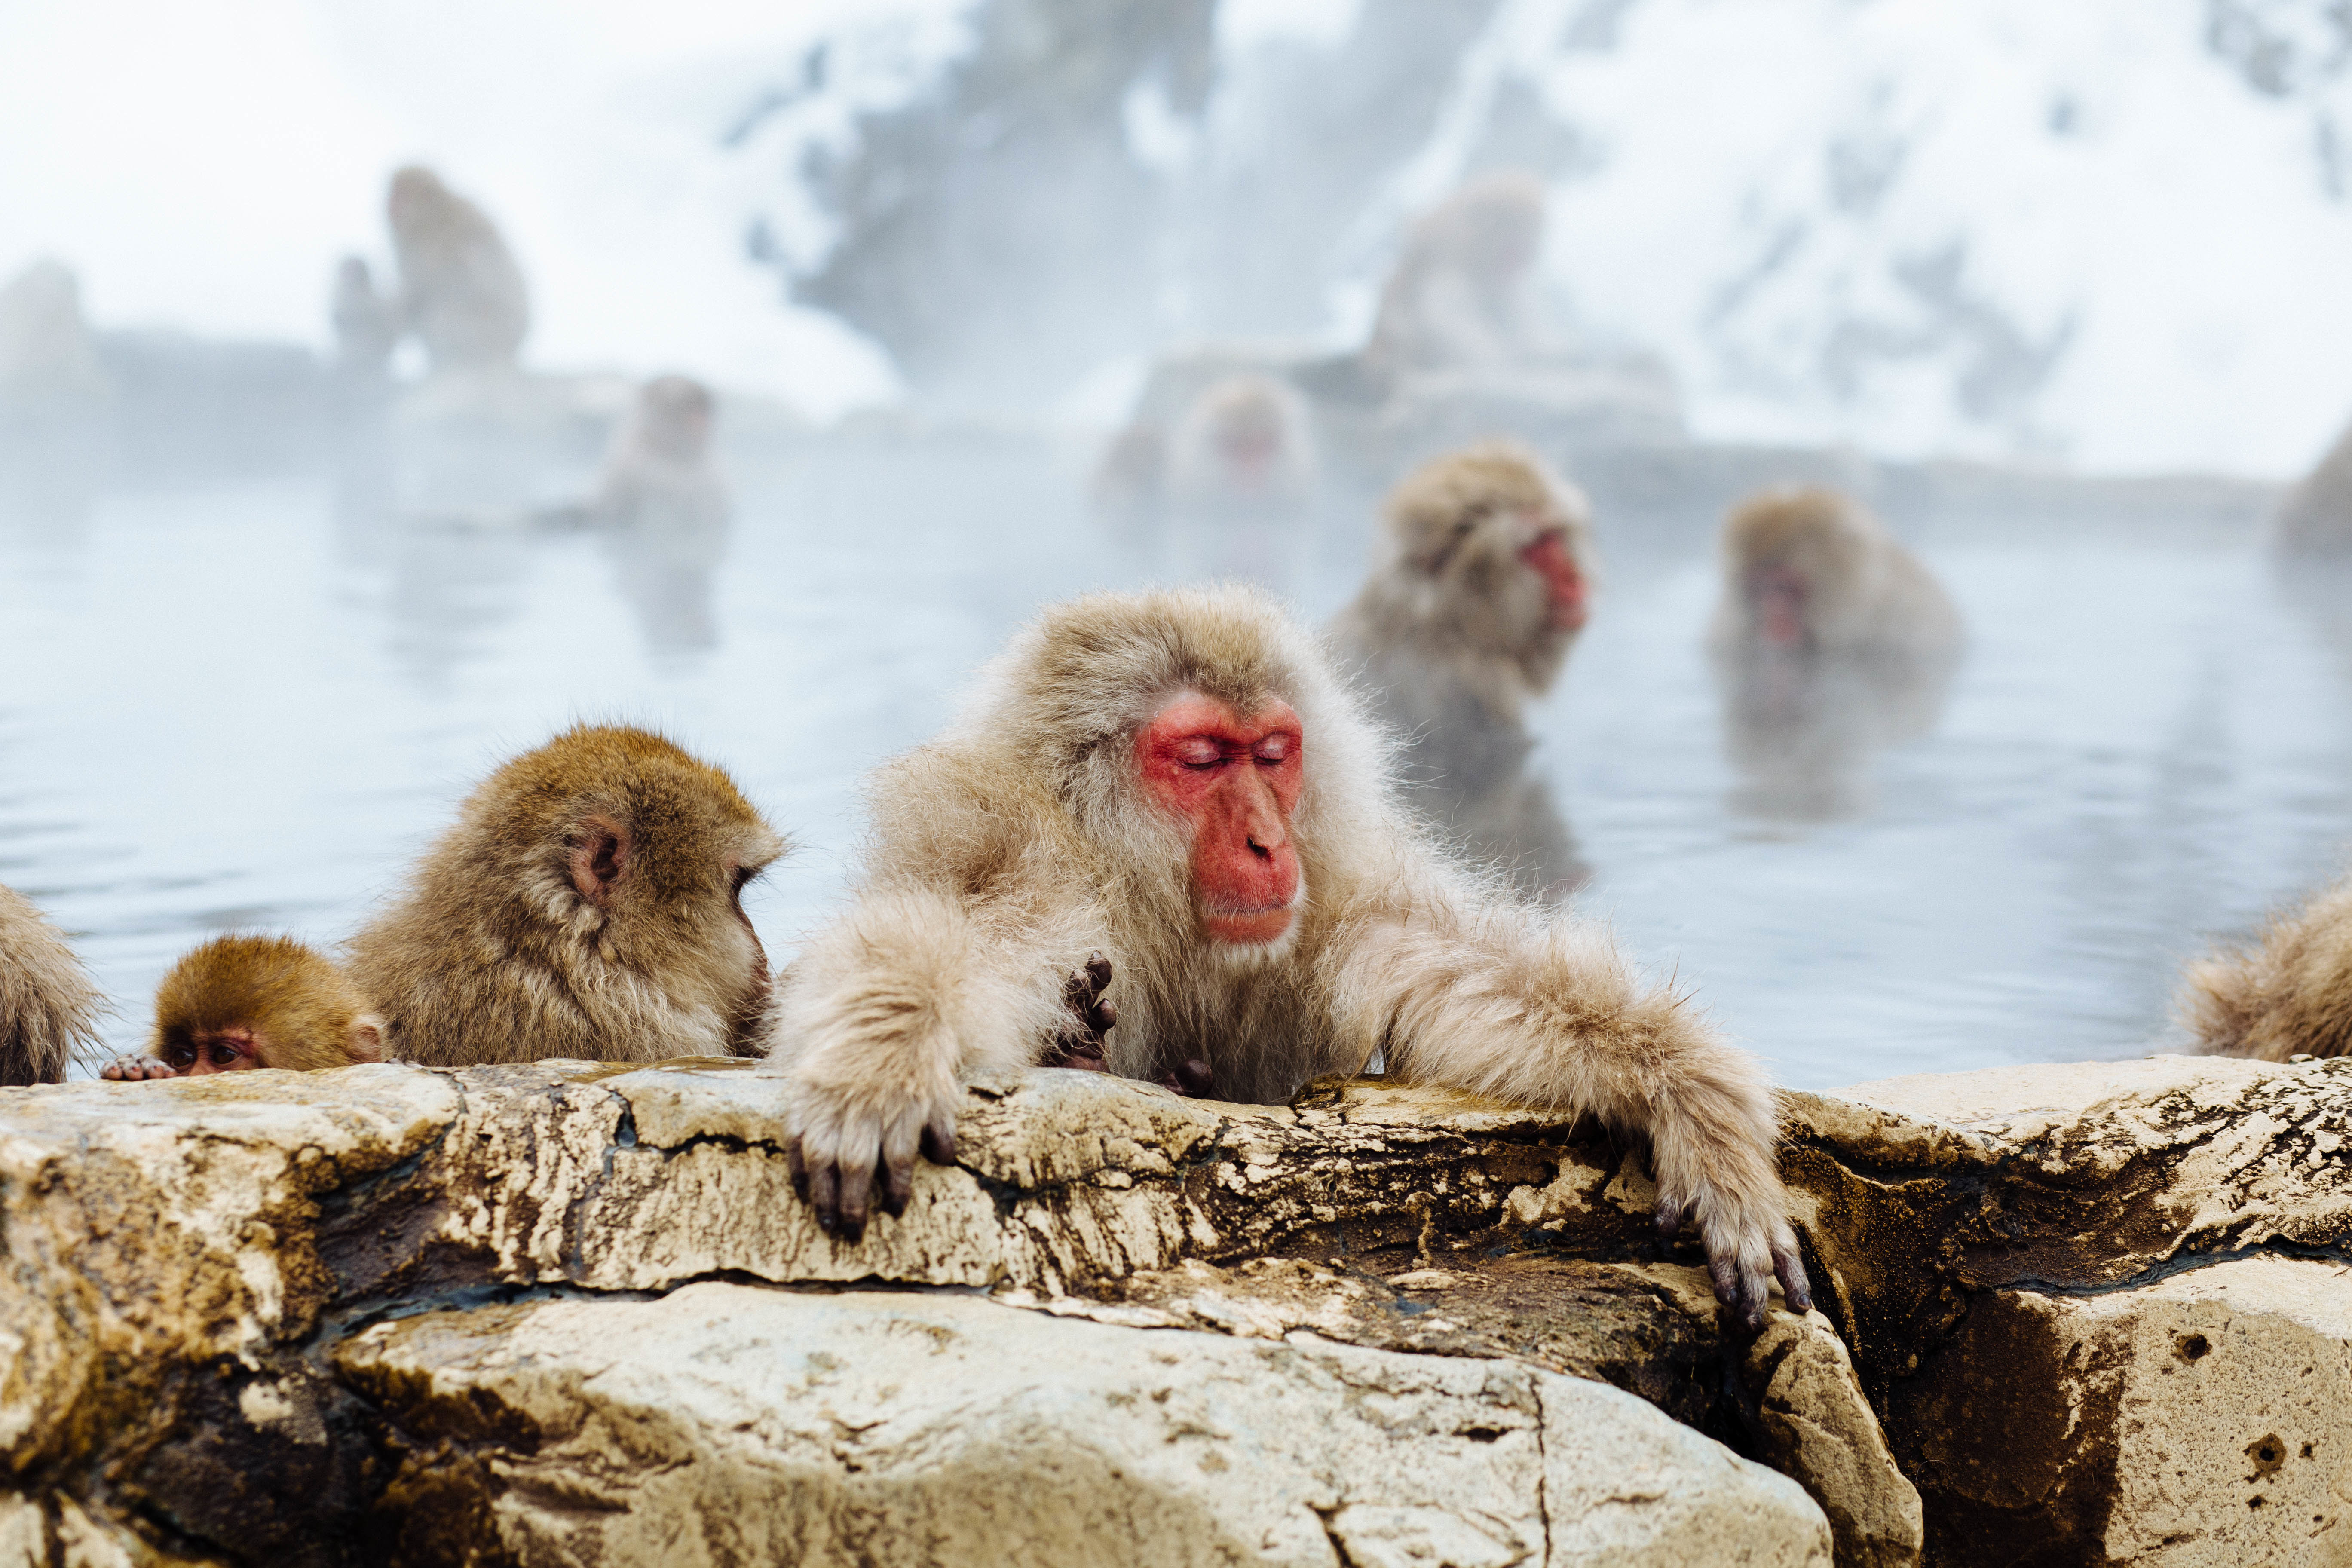
wildlife, mammal, monkey, fauna, primate, baboon, bath, macaque, old world monkey, monkey park, japanese macaque, snow monkey